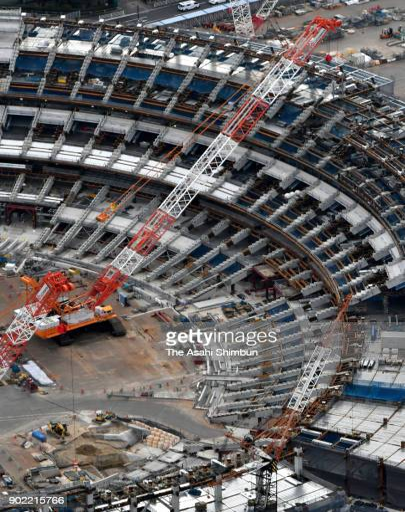
in this aerial image the new construction continues